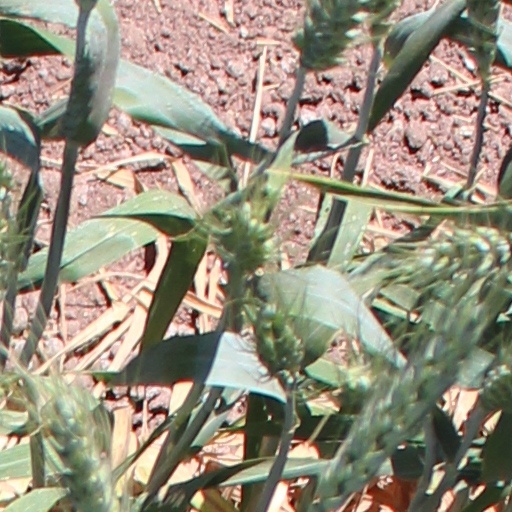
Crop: wheat